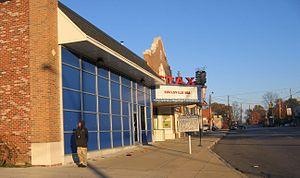
Stax Records est une entreprise d’enregistrement et de distribution de disques. Créée sous le nom de Satellite Records à Memphis en 1958 par Jim Stewart et sa sœur, Estelle Axton, Stax est devenue dans les années 1960 une des maisons de production les plus importantes de la musique soul, avant de fermer ses portes en 1975. Stax a repris ses activités en 2007, à l'initiative du label Concord.